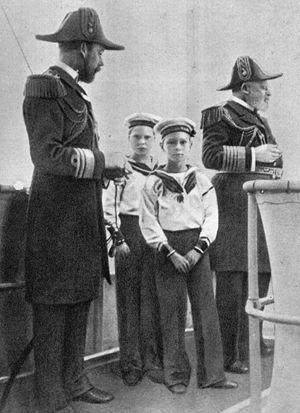
Édouard VII, né Albert Edward le 9 novembre 1841 à Londres au palais de Buckingham et mort le 6 mai 1910 au même endroit, est roi du Royaume-Uni et des dominions ainsi qu'empereur des Indes du 22 janvier 1901 jusqu'à sa mort.
George VI, né Albert Frederick Arthur George le 14 décembre 1895 à Sandringham et mort le 6 février 1952 en ce même lieu, second fils du roi George V, fut roi du Royaume-Uni et des autres dominions du Commonwealth britannique du 11 décembre 1936 jusqu'à sa mort. Il fut également le dernier empereur des Indes, le dernier roi d'Irlande et le premier chef du Commonwealth.